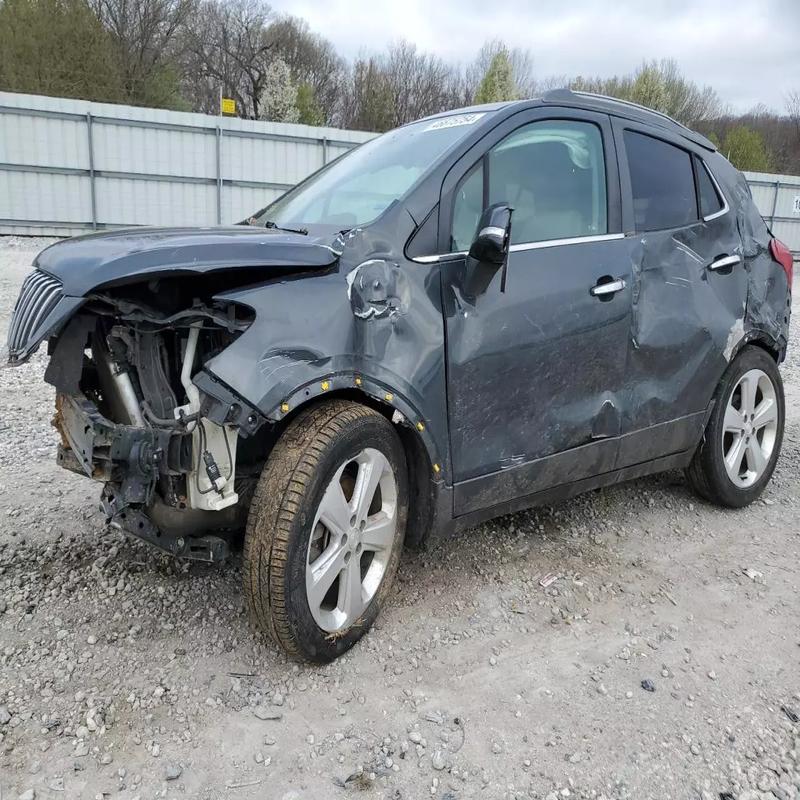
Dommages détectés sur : plaque d'immatriculation avant, pare-choc avant, feu avant gauche, capot, aile avant gauche, porte arrière gauche, aile arrière gauche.
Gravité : majeur